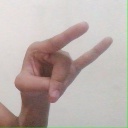
अक्षर: च